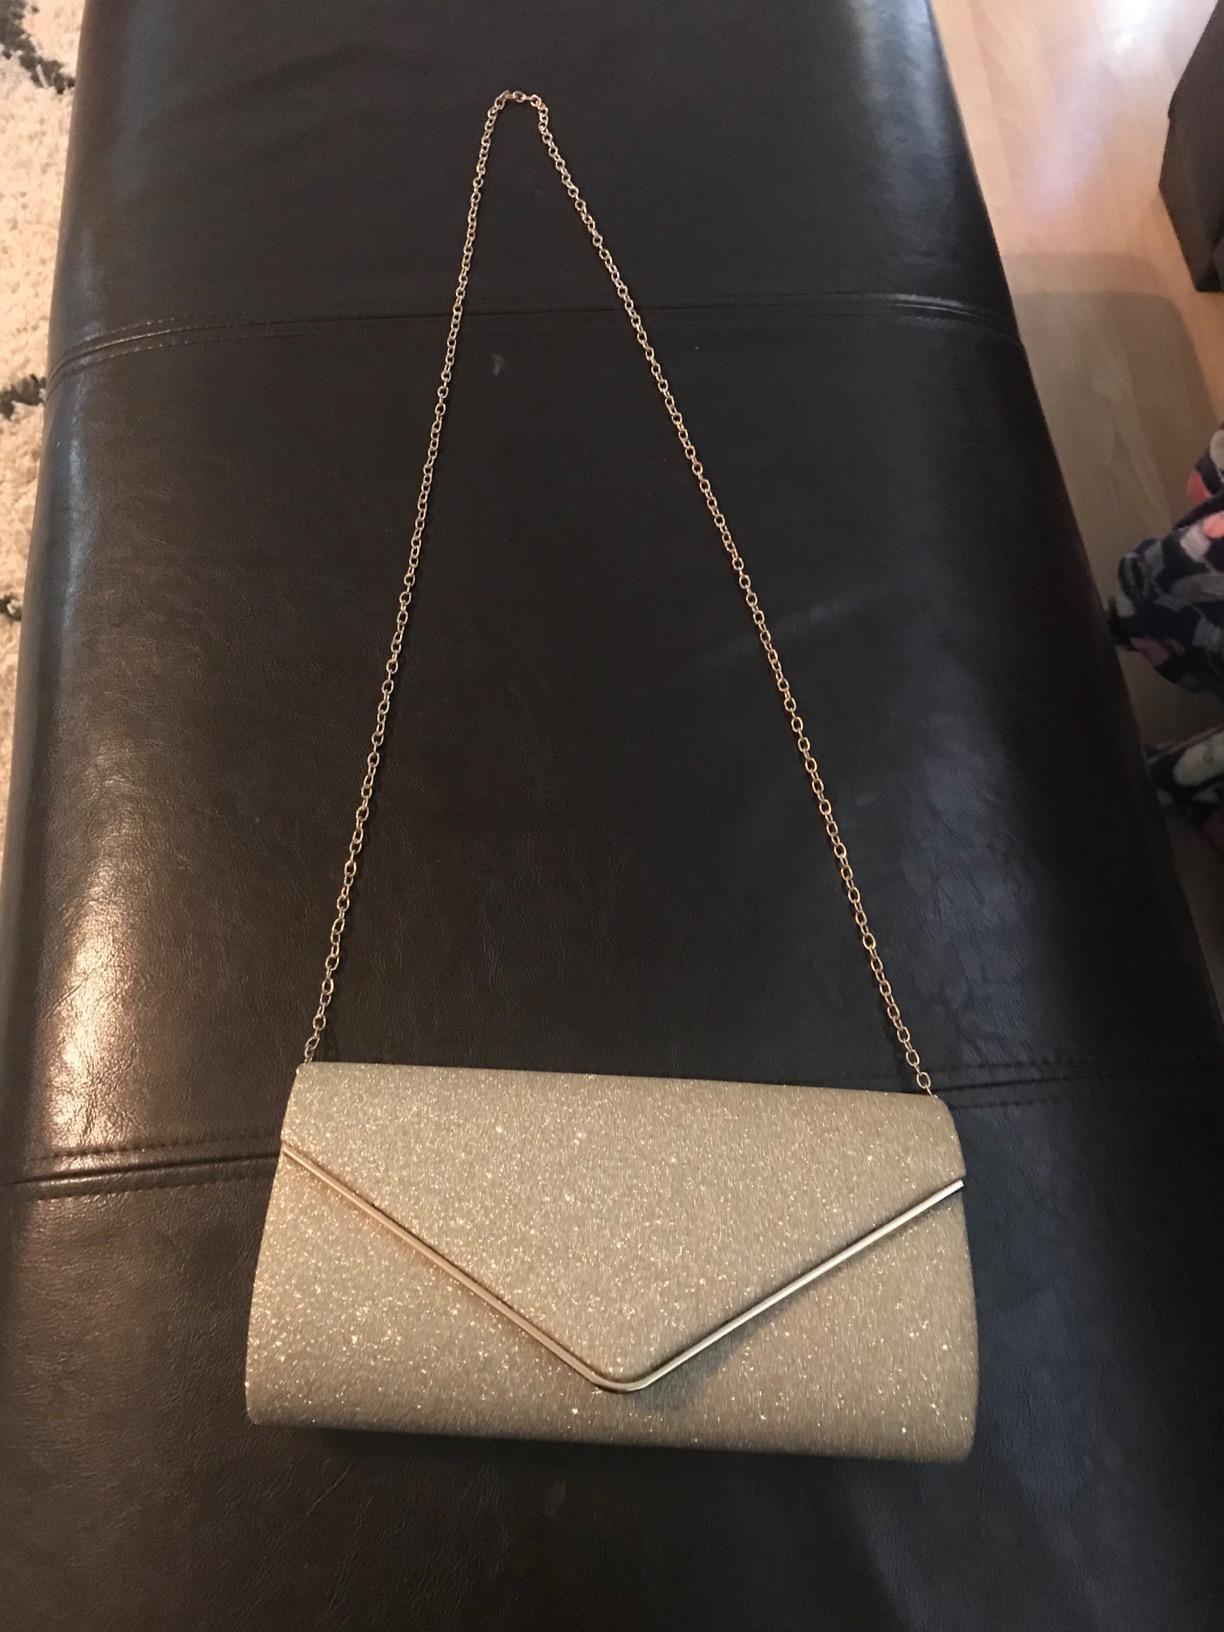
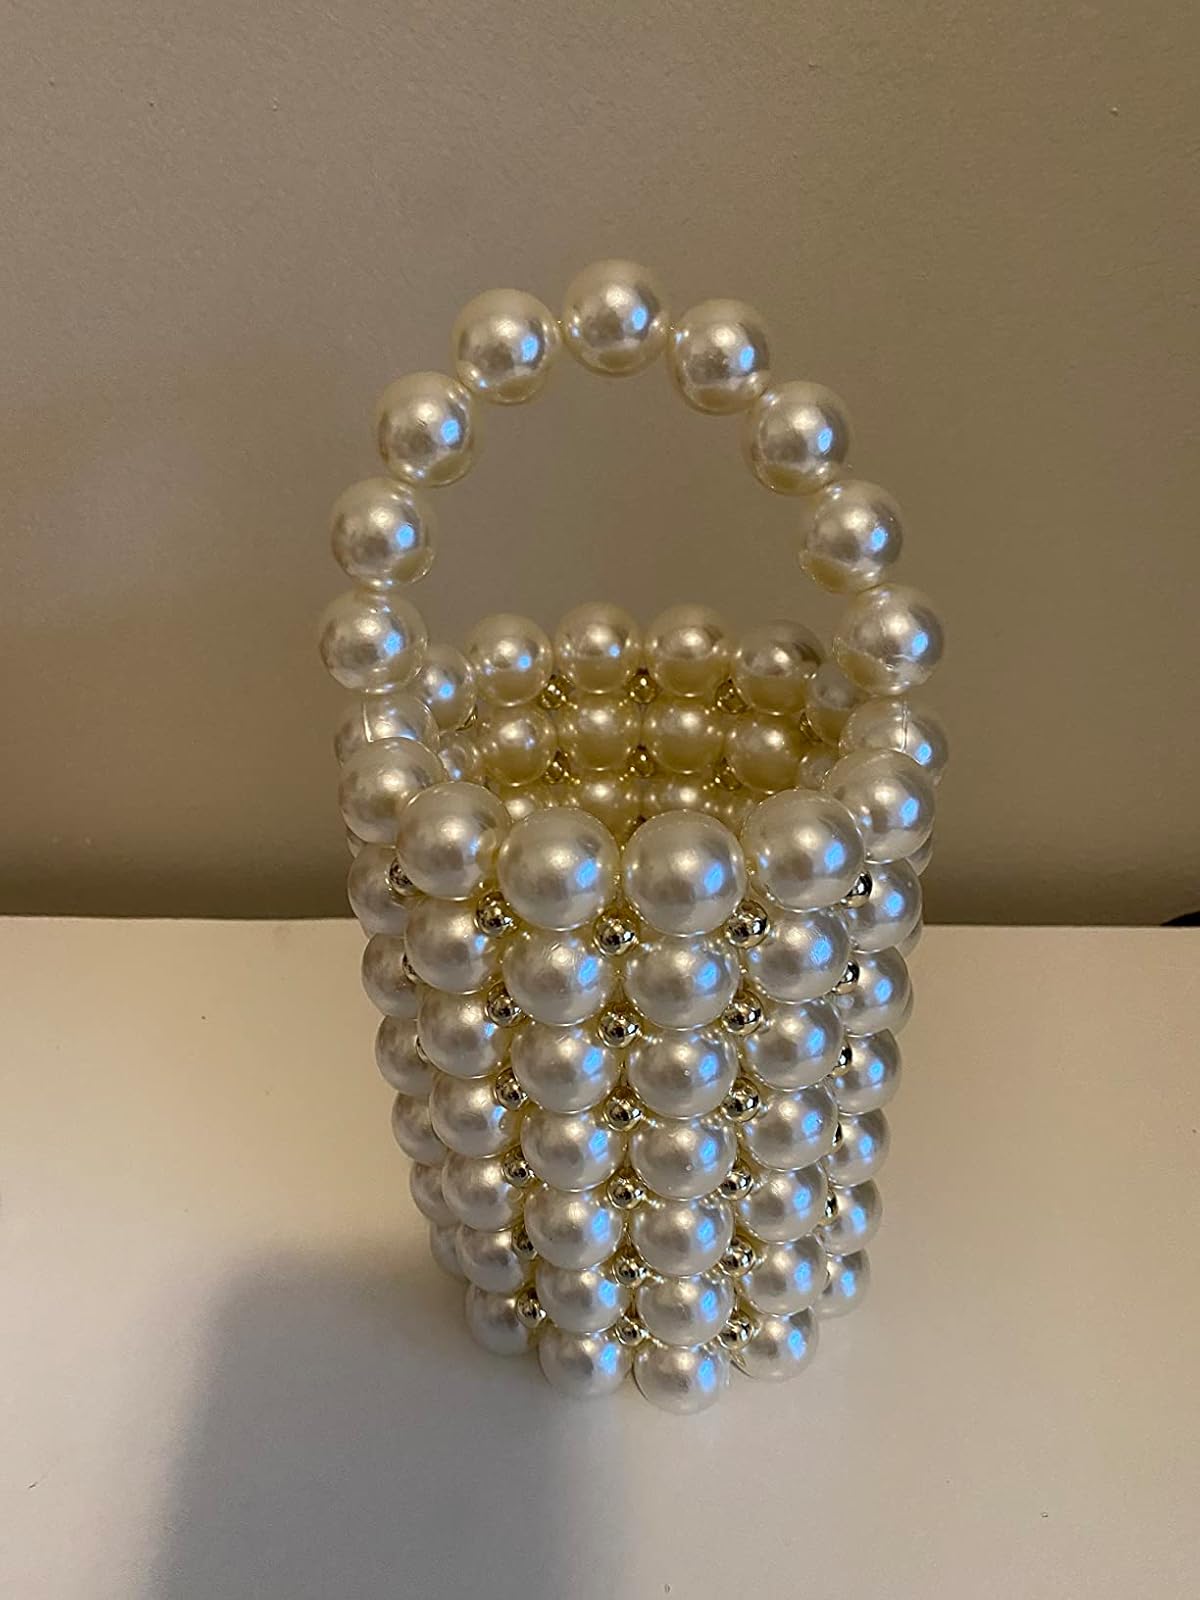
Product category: accessories_handbag
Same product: no